High Park

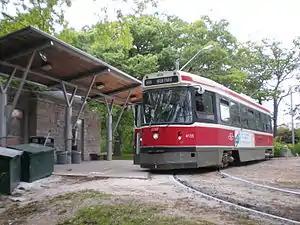
large transport vehicle on rails at station with trees behind

Tobogganing used to be a popular pastime in the park. It is only done now at the hill at Howard Park Avenue and Parkside Drive. Several toboggan runs existed in the past in the hillside gardens area, and the "bowl" at the bottom of an old toboggan run still exists just east of Grenadier Pond, to the north-west of Grenadier Cafe, for a run that started at West Road and ended at the bowl next to the pond. The run is no longer used and trees block the run.